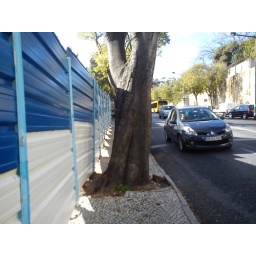
tree in pavement